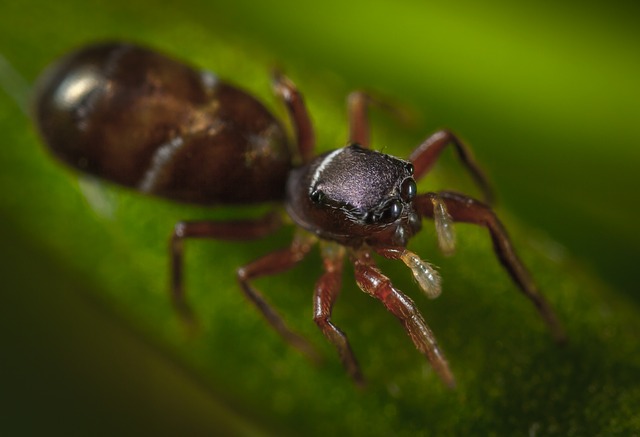
Label: spider